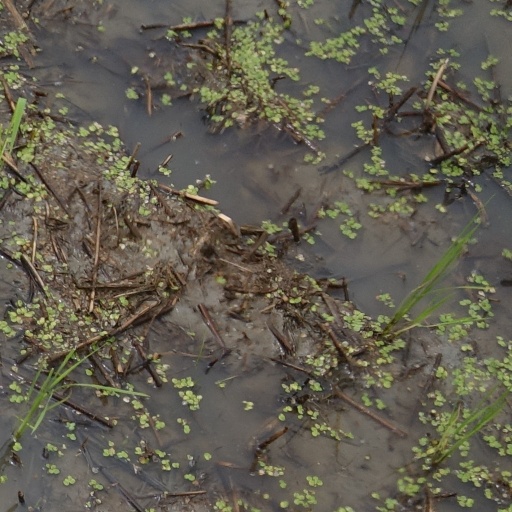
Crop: rice